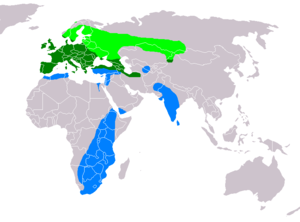
Répartition géographique de Buteo buteo
Cette liste de la faune française regroupe les espèces de rapaces peuplant la France métropolitaine.
La Buse variable est une espèce de rapace diurne de la famille des Accipitridés aux formes lourdes, au bec et aux serres faibles. Elle est souvent confondue avec le milan noir qui lui a la queue échancrée ; la buse, elle, a la queue arrondie.